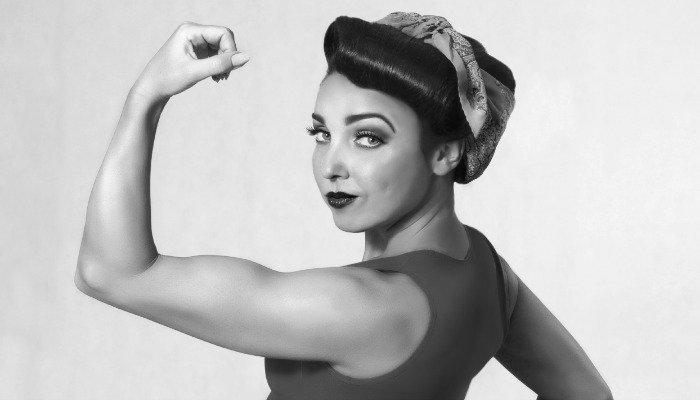
Gender: women